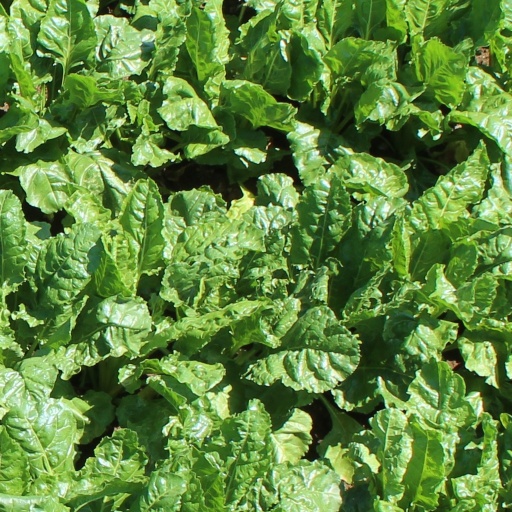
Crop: sugar beet